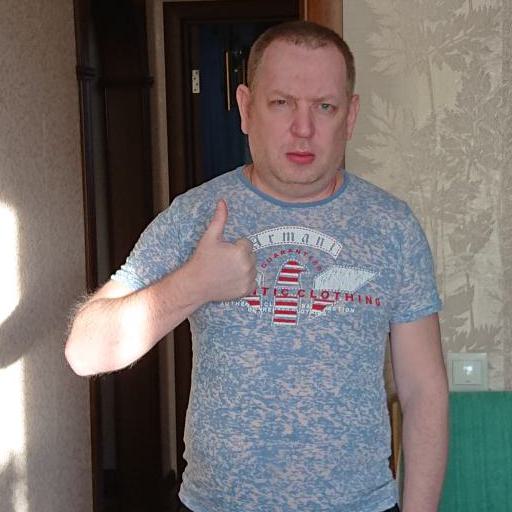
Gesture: like